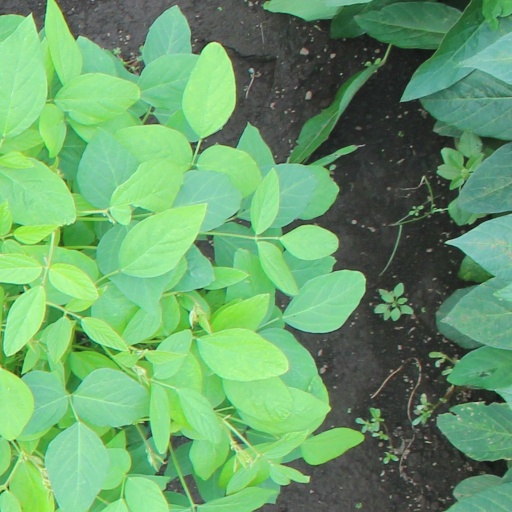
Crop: soybean